Cadillac Series 355

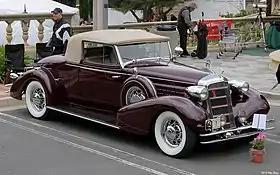
1934 Cadillac Series 355D

The Cadillac Series 355 was a V8-powered luxury car manufactured by Cadillac from 1931 until 1935. It was offered as a 2-door club coupe, 2-door convertible, 4-door convertible, 4-door sedan, 4-door town car, and 4-door limousine. It provided a range of Cadillac below the maker's larger V-12 and V-16 lines. It was succeeded by the Cadillac Series 70/75.